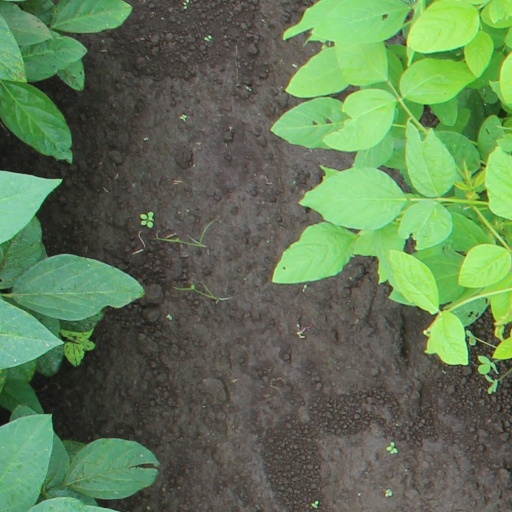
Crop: soybean